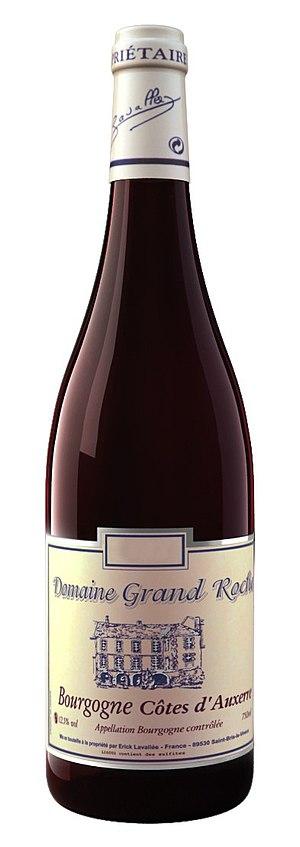
Bouteille de Bourgogne Côtes d'Auxerre blanc
Le bourgogne-côte-d'Auxerre est un vin de Bourgogne. Il s'agit d'une dénomination géographique au sein de l'appellation d'origine contrôlée bourgogne.